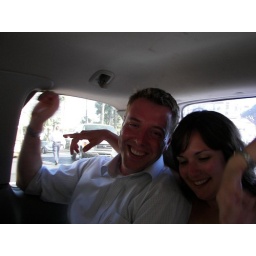
Ryan and Kim in the silver van